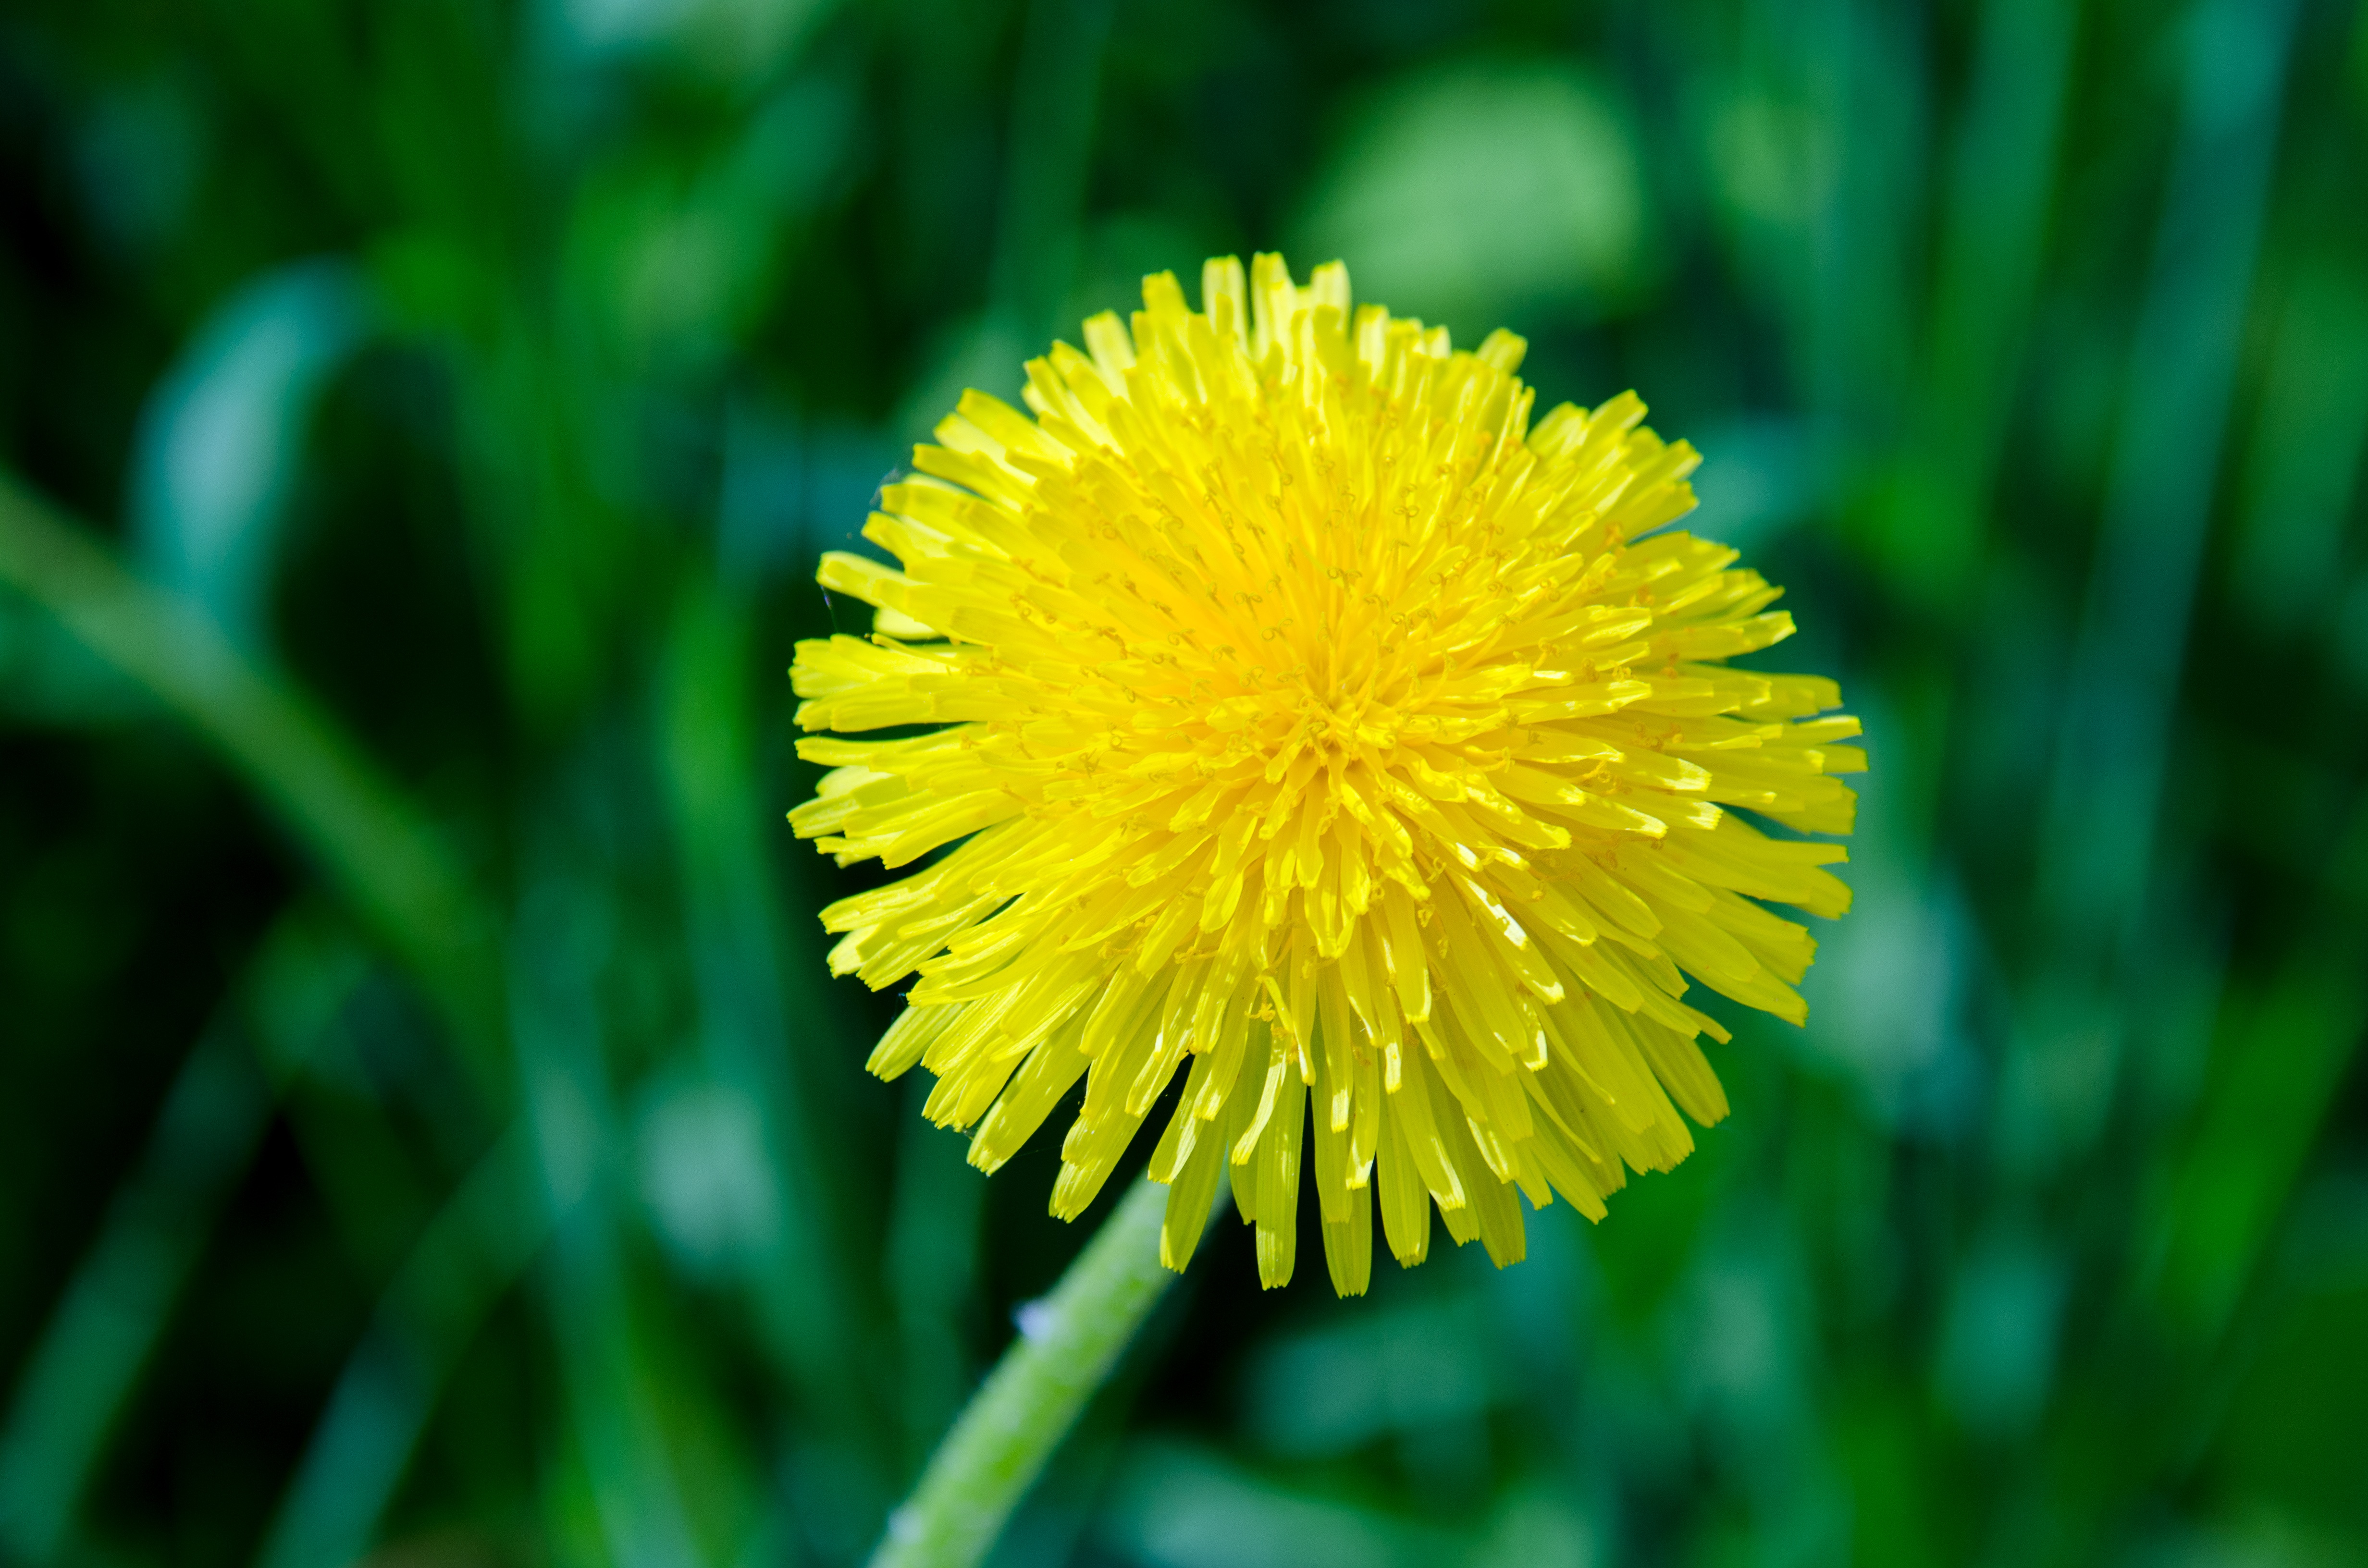
nature, plant, meadow, dandelion, prairie, flower, petal, bloom, daisy, spring, green, botany, yellow, flora, wildflower, bright, furry, may, macro photography, greens, flowering plant, daisy family, a yellow flower, plant stem, land plant